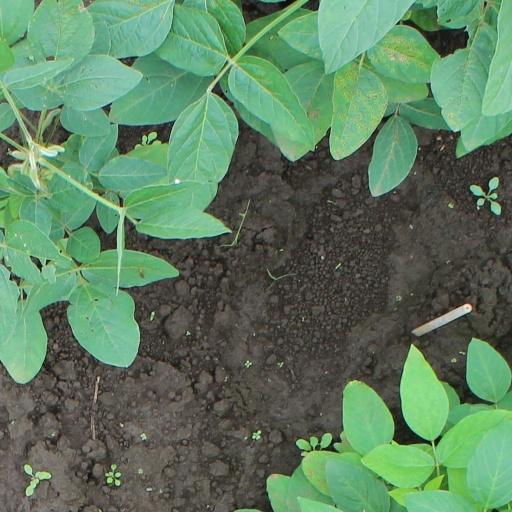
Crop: soybean